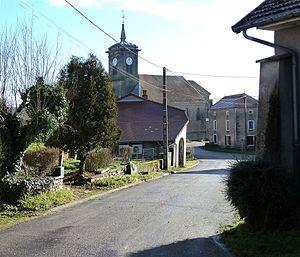
Vue de Magny-lès-Jussey
Magny-lès-Jussey est une commune française située dans le département de la Haute-Saône, en région Bourgogne-Franche-Comté.